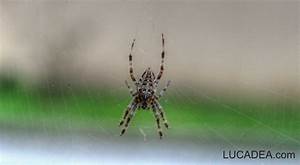
Label: spider